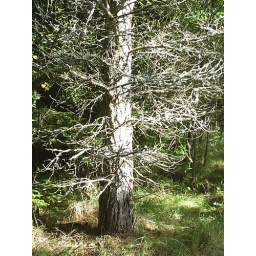
As I walked in the forest I found that I approached a tree in the state of death.